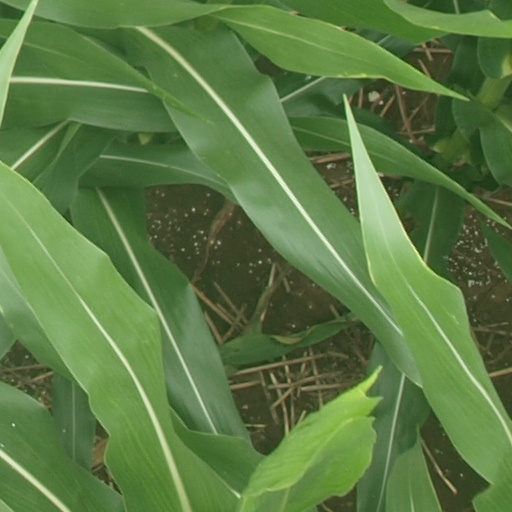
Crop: maize; corn